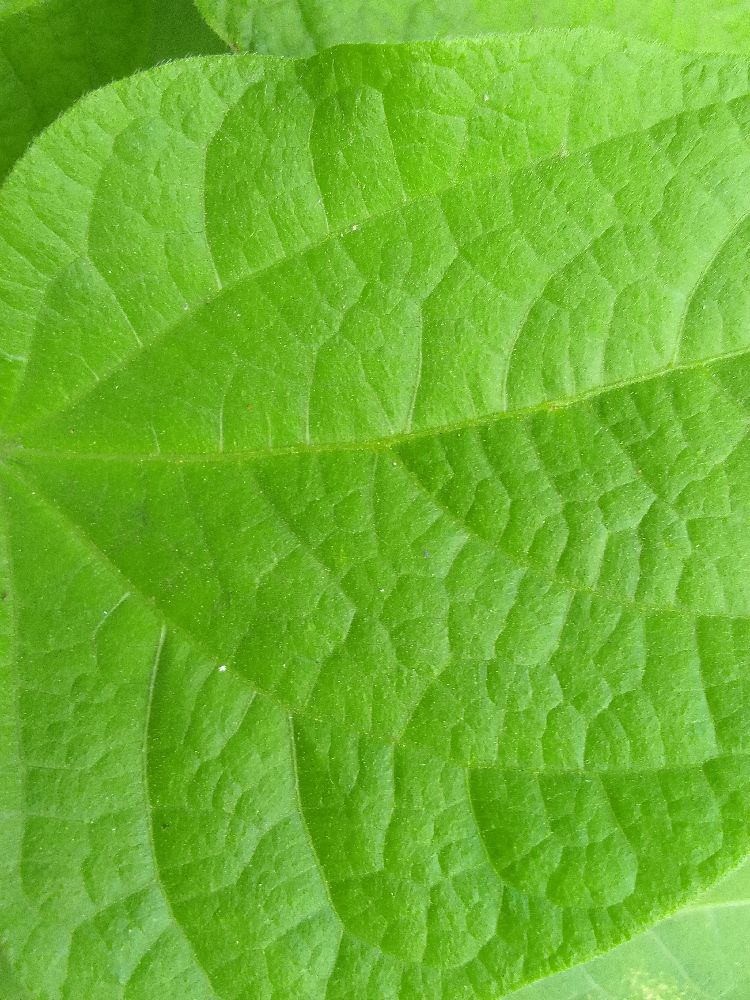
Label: healthy